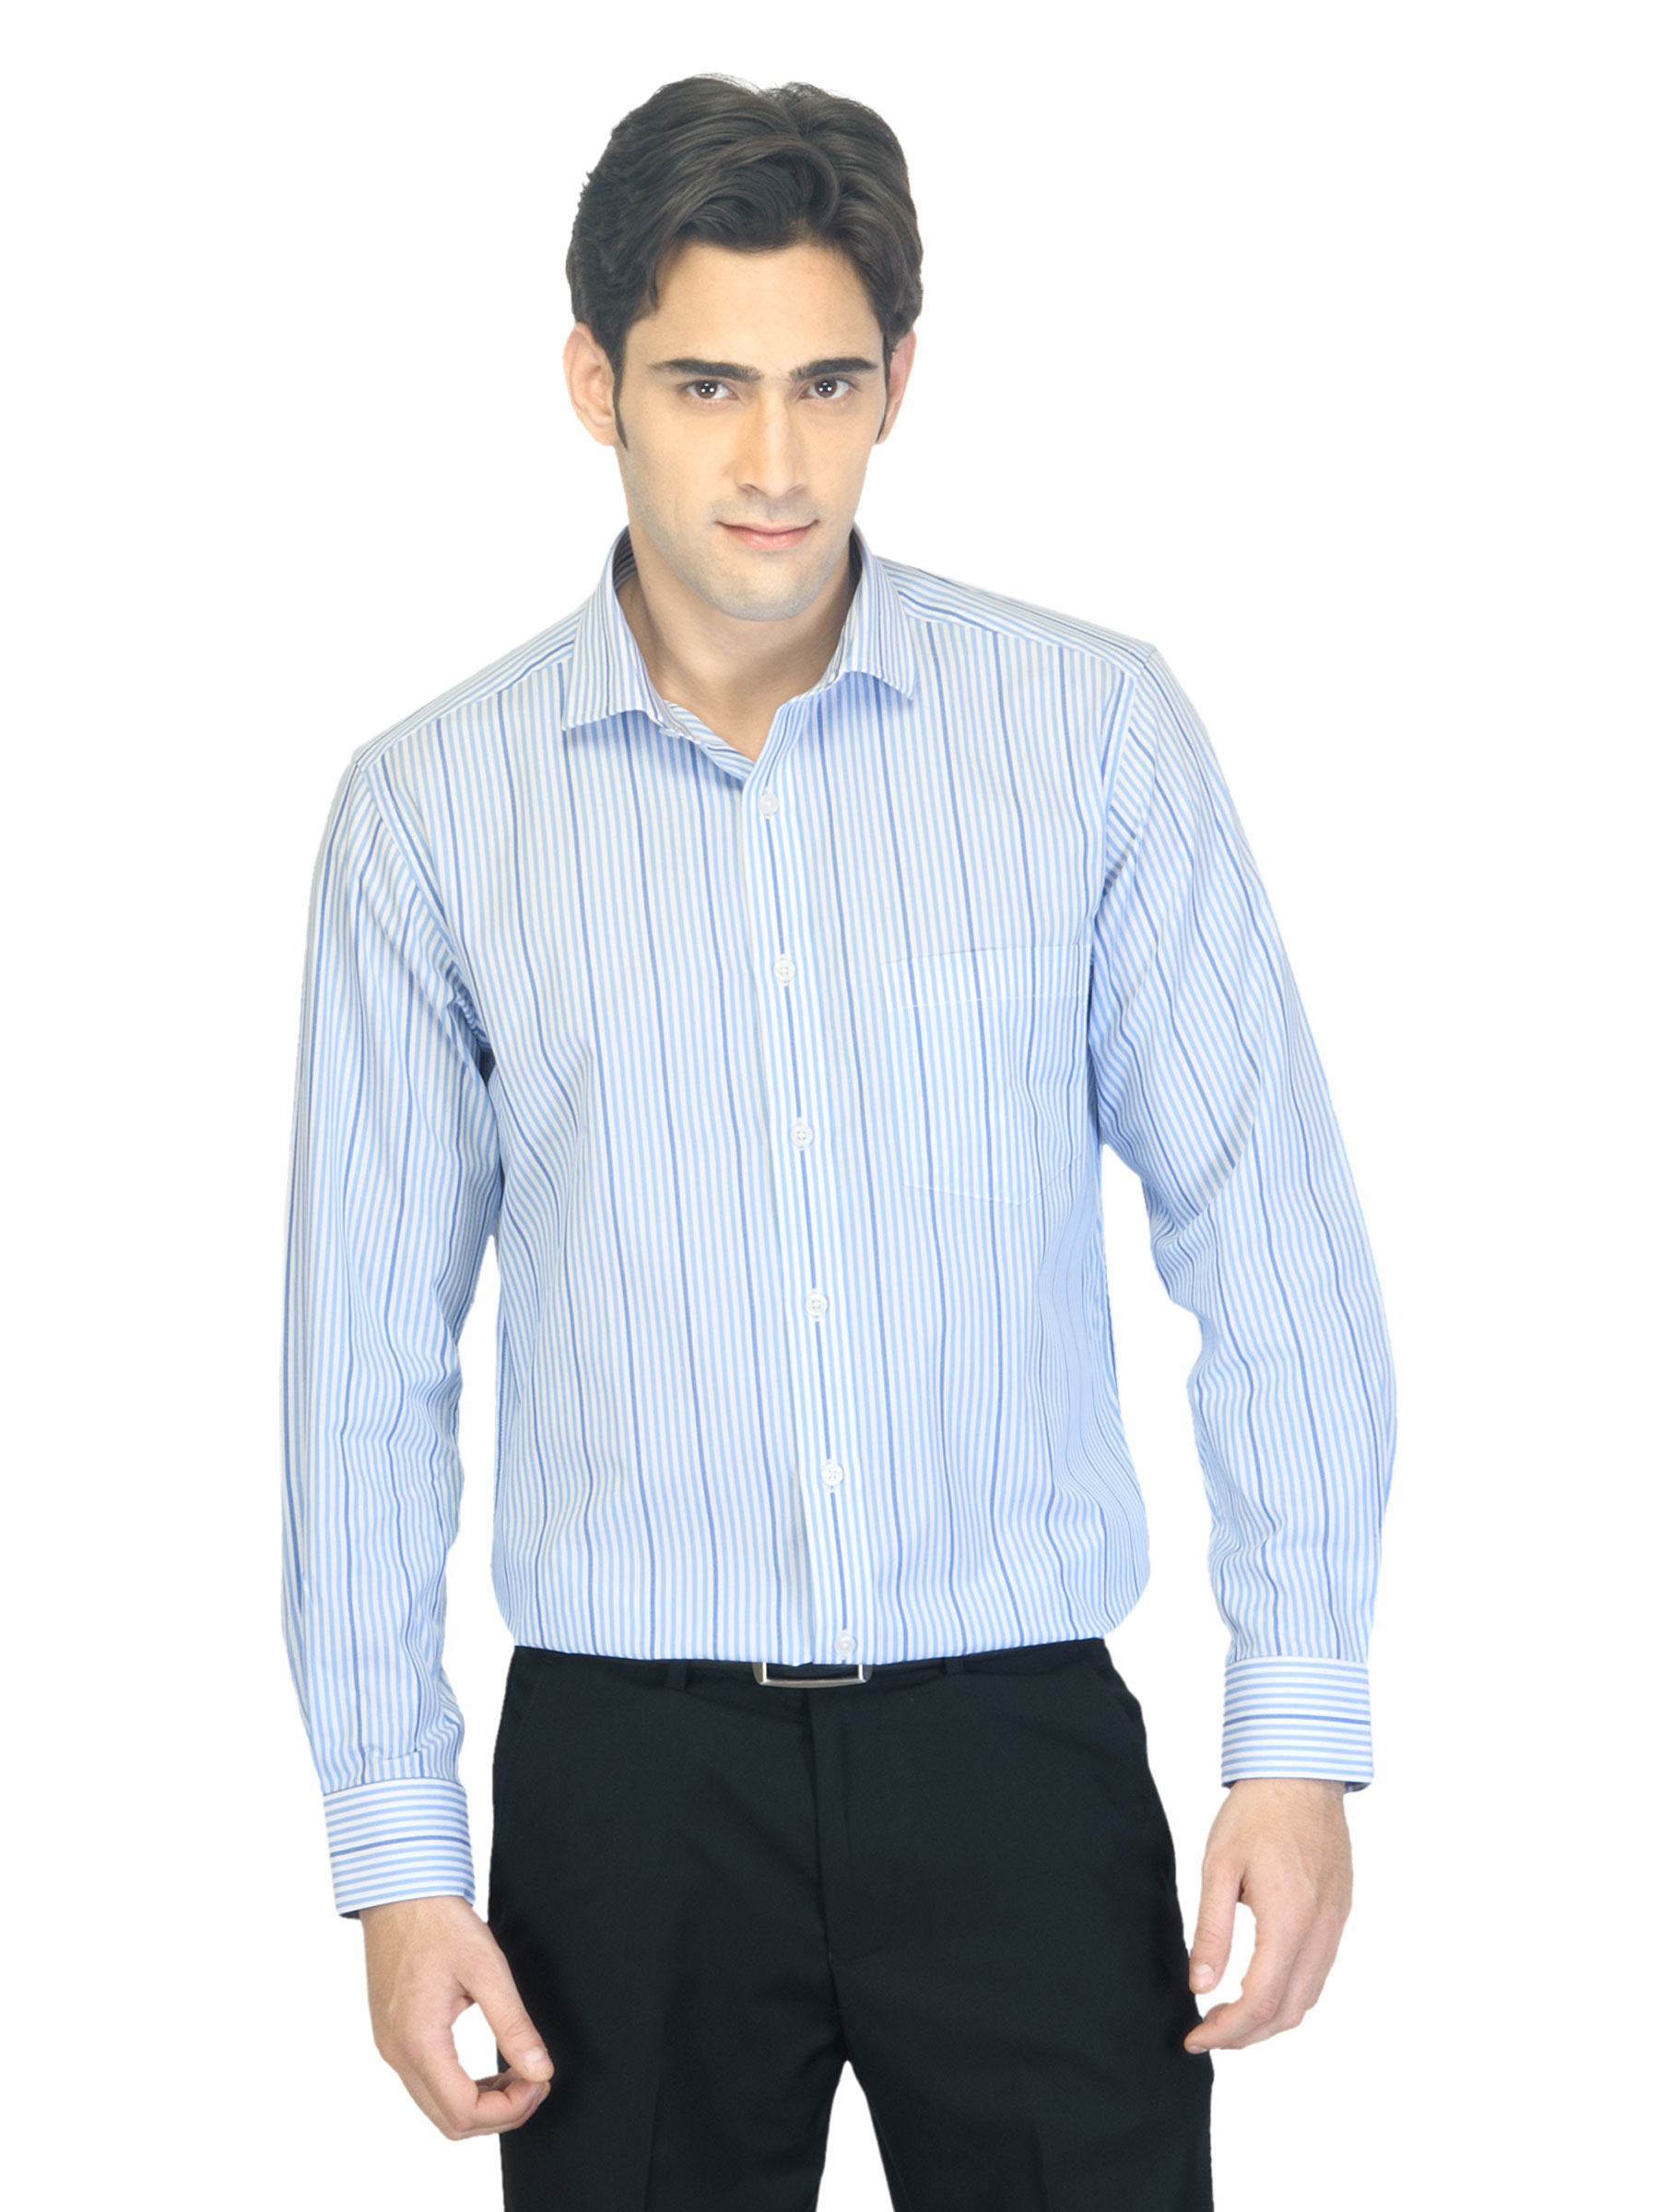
Indigo Nation Men Striped Blue Shirt
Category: Apparel / Topwear / Shirts
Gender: Men
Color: Blue
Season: Summer 2012
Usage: Formal